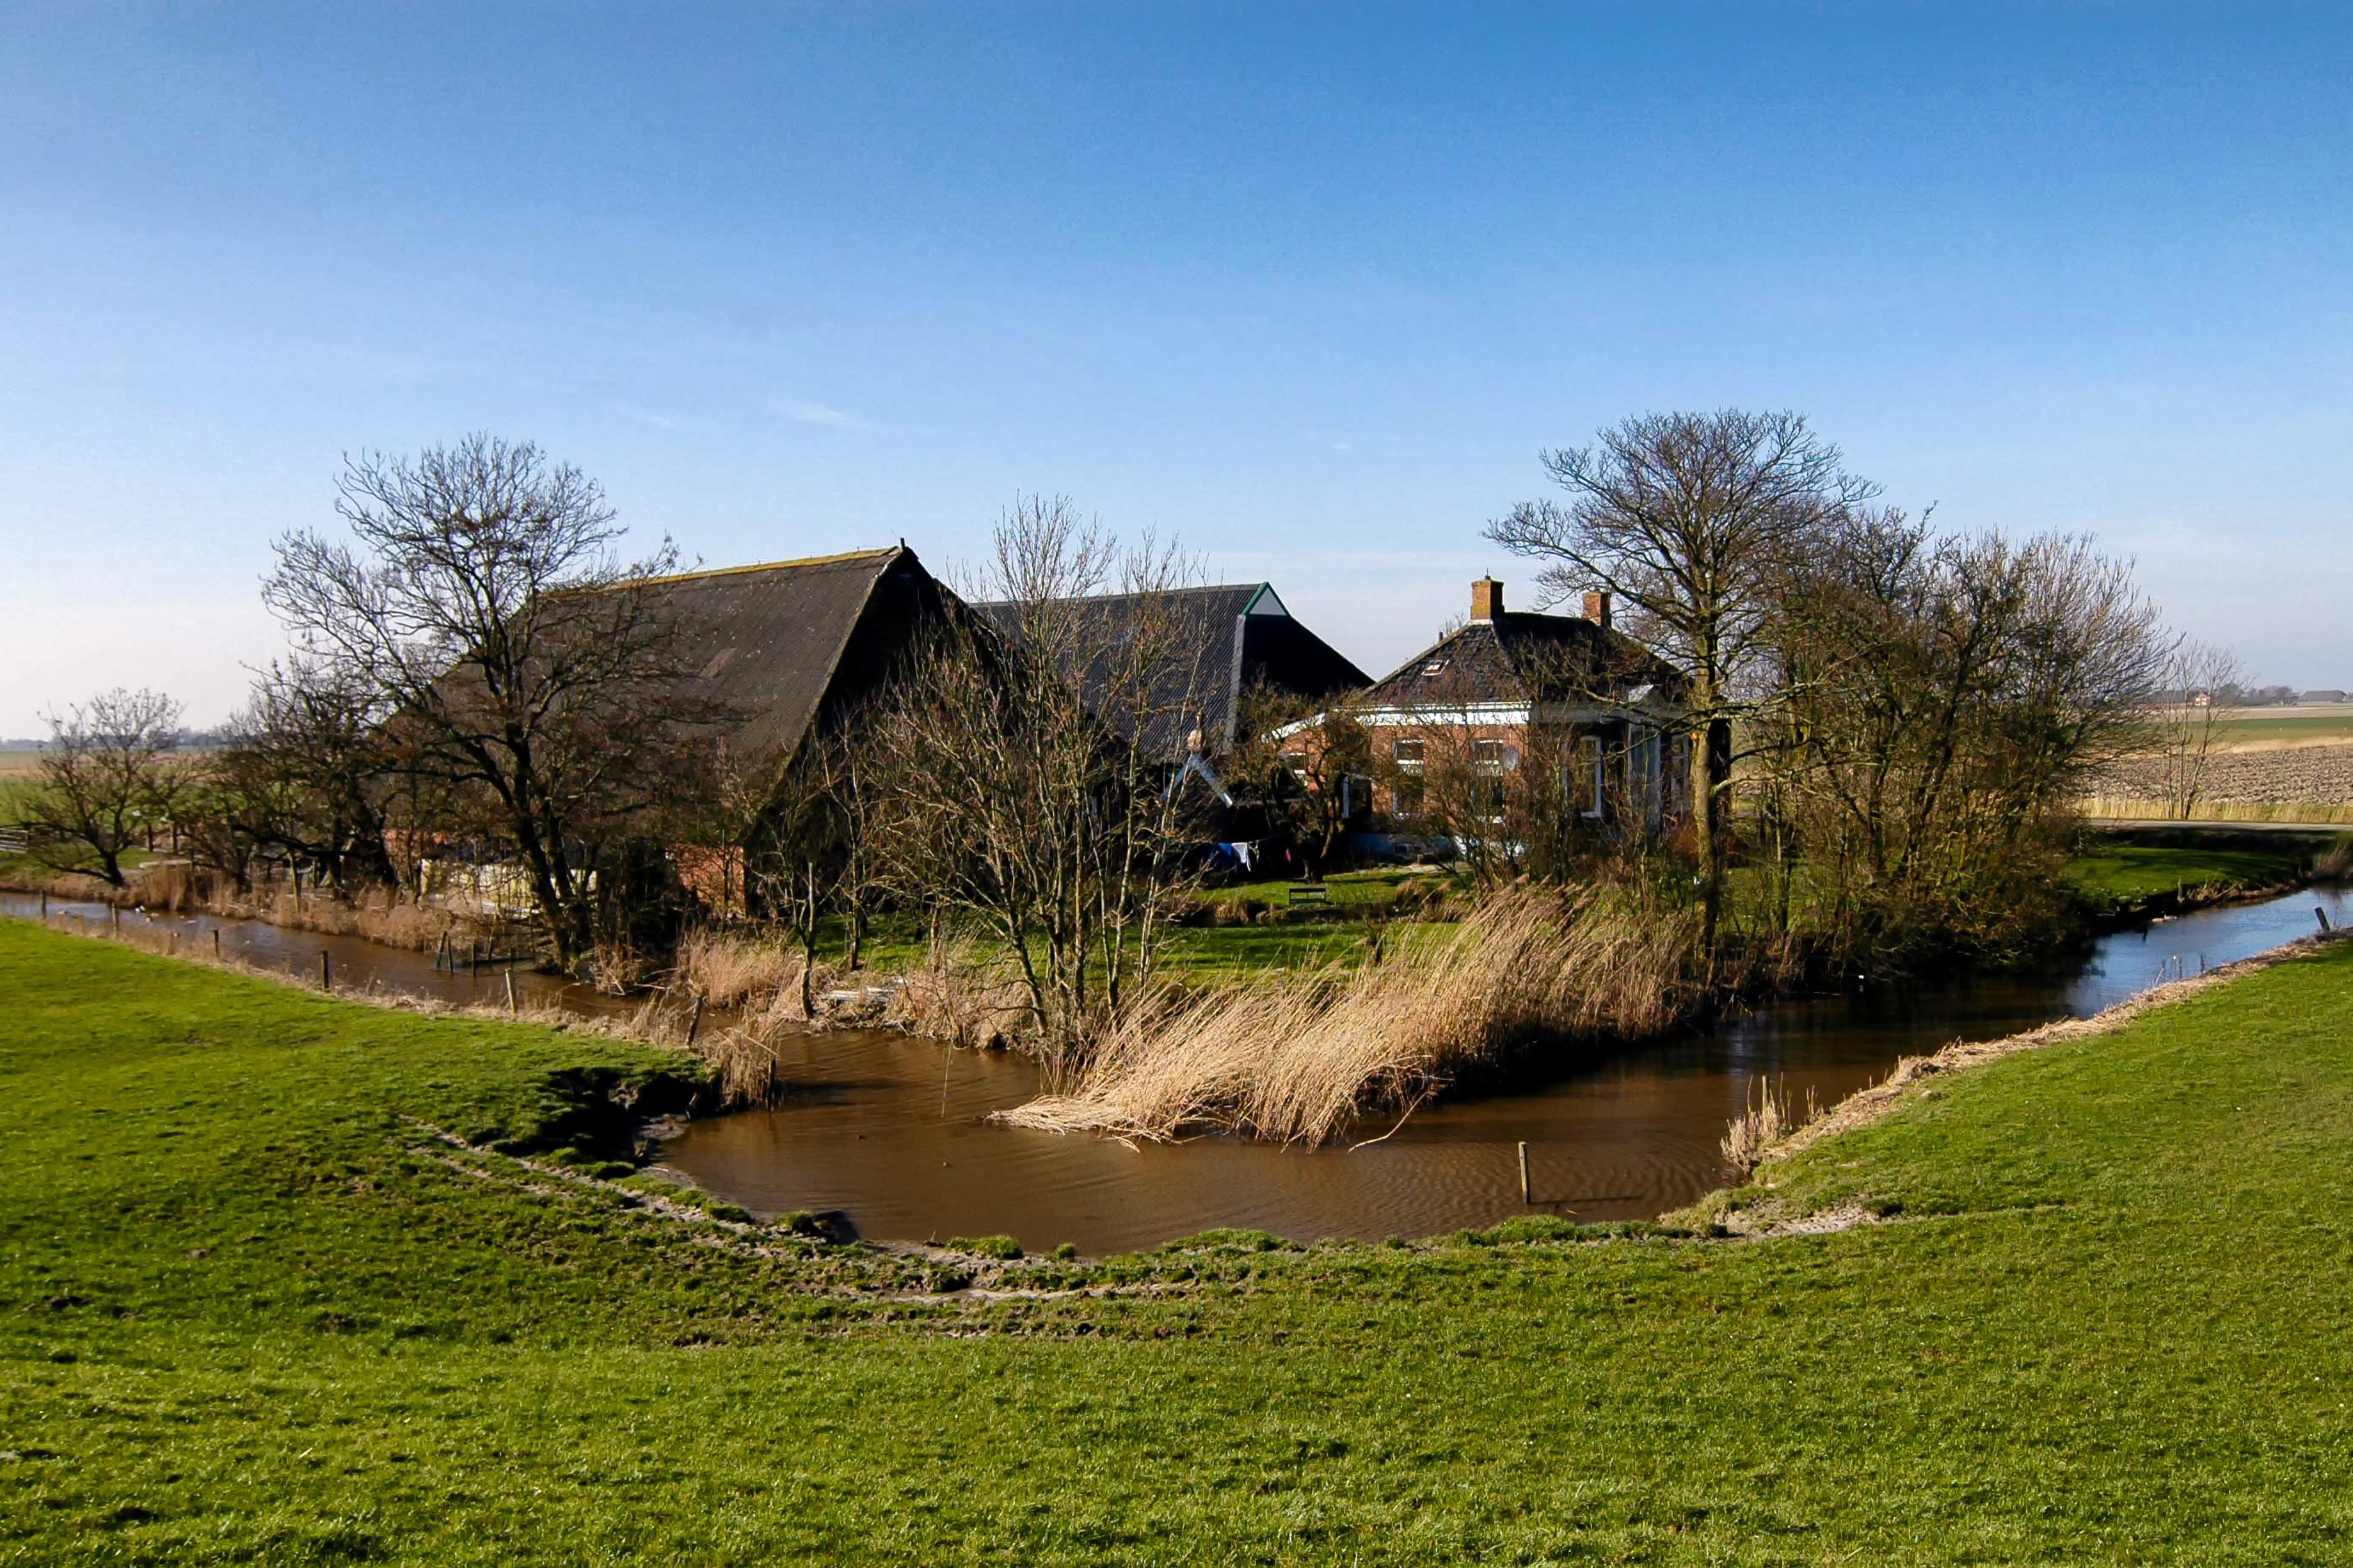
landscape, tree, nature, farm, hill, village, pasture, waterway, polder, estate, groningen, rural area, warffum